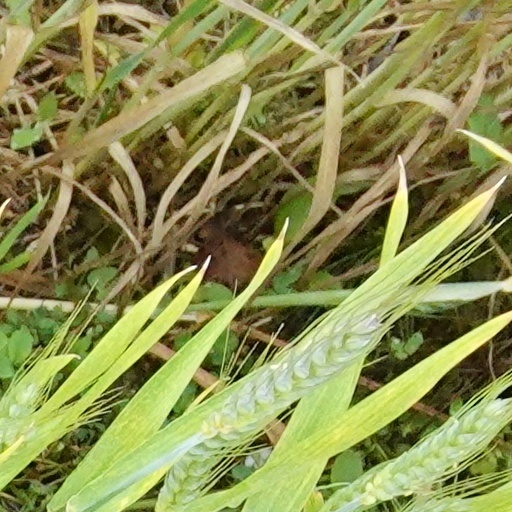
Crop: wheat